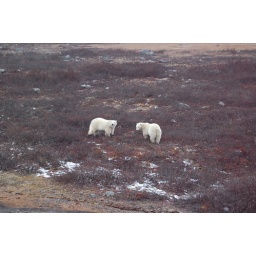
Inquisitive polar bears outside the lodge, hiding in the willows. Taken from the 1st floor indoor watchtower.